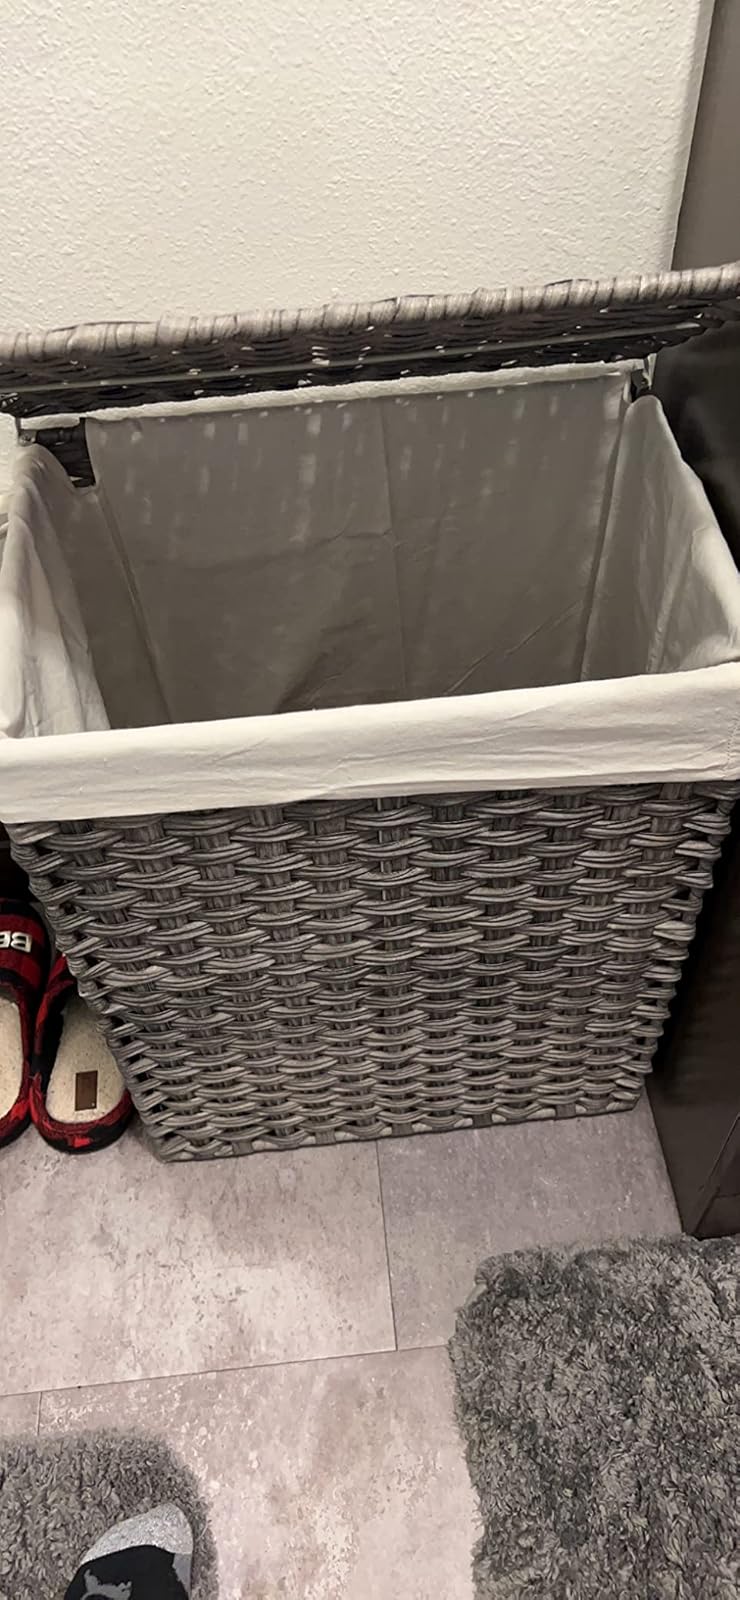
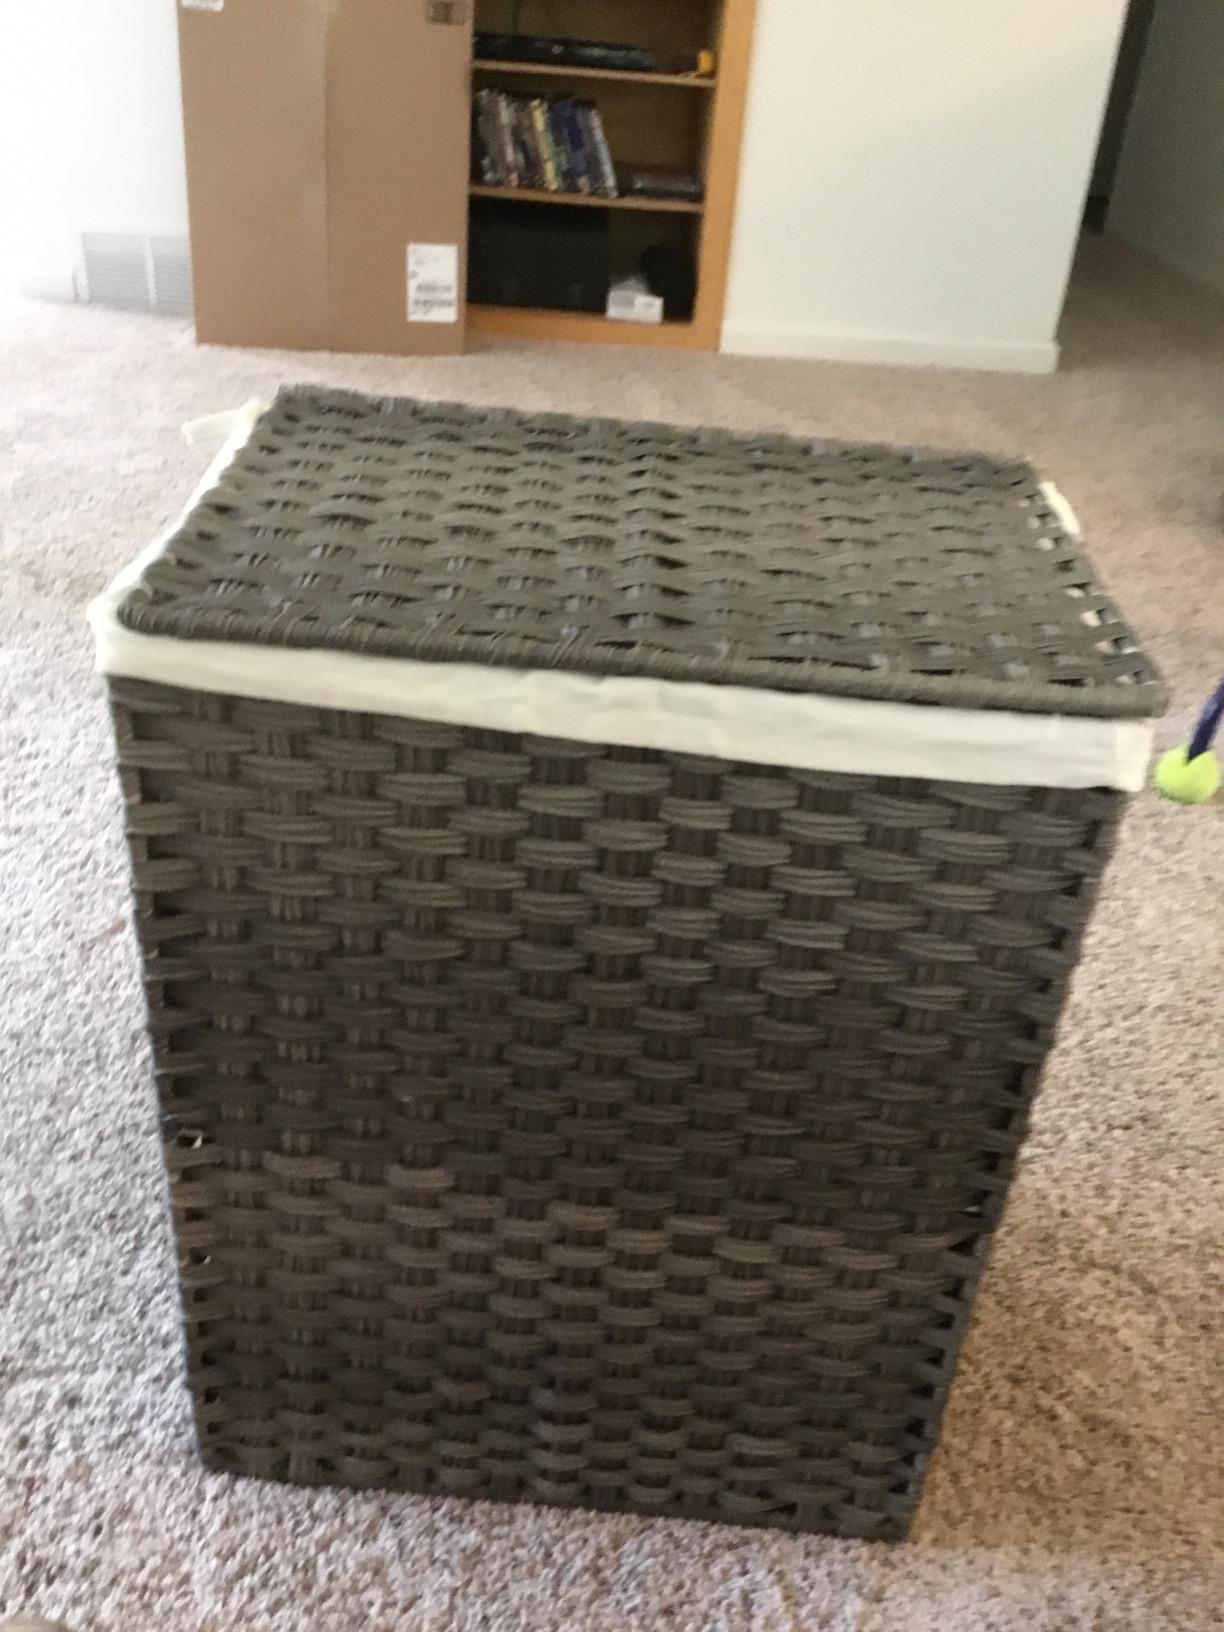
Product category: items_hamper
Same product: yes